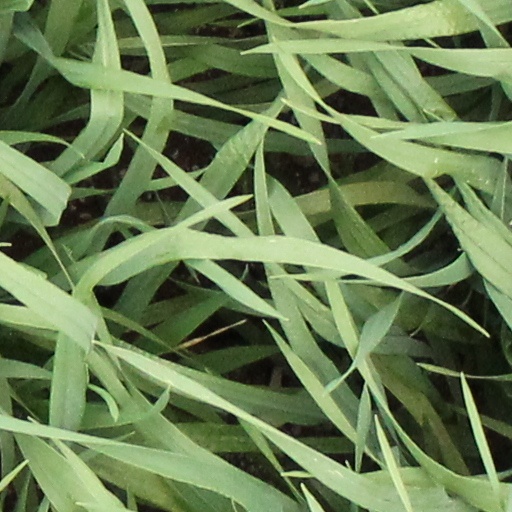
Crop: wheat